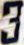
Number: 3